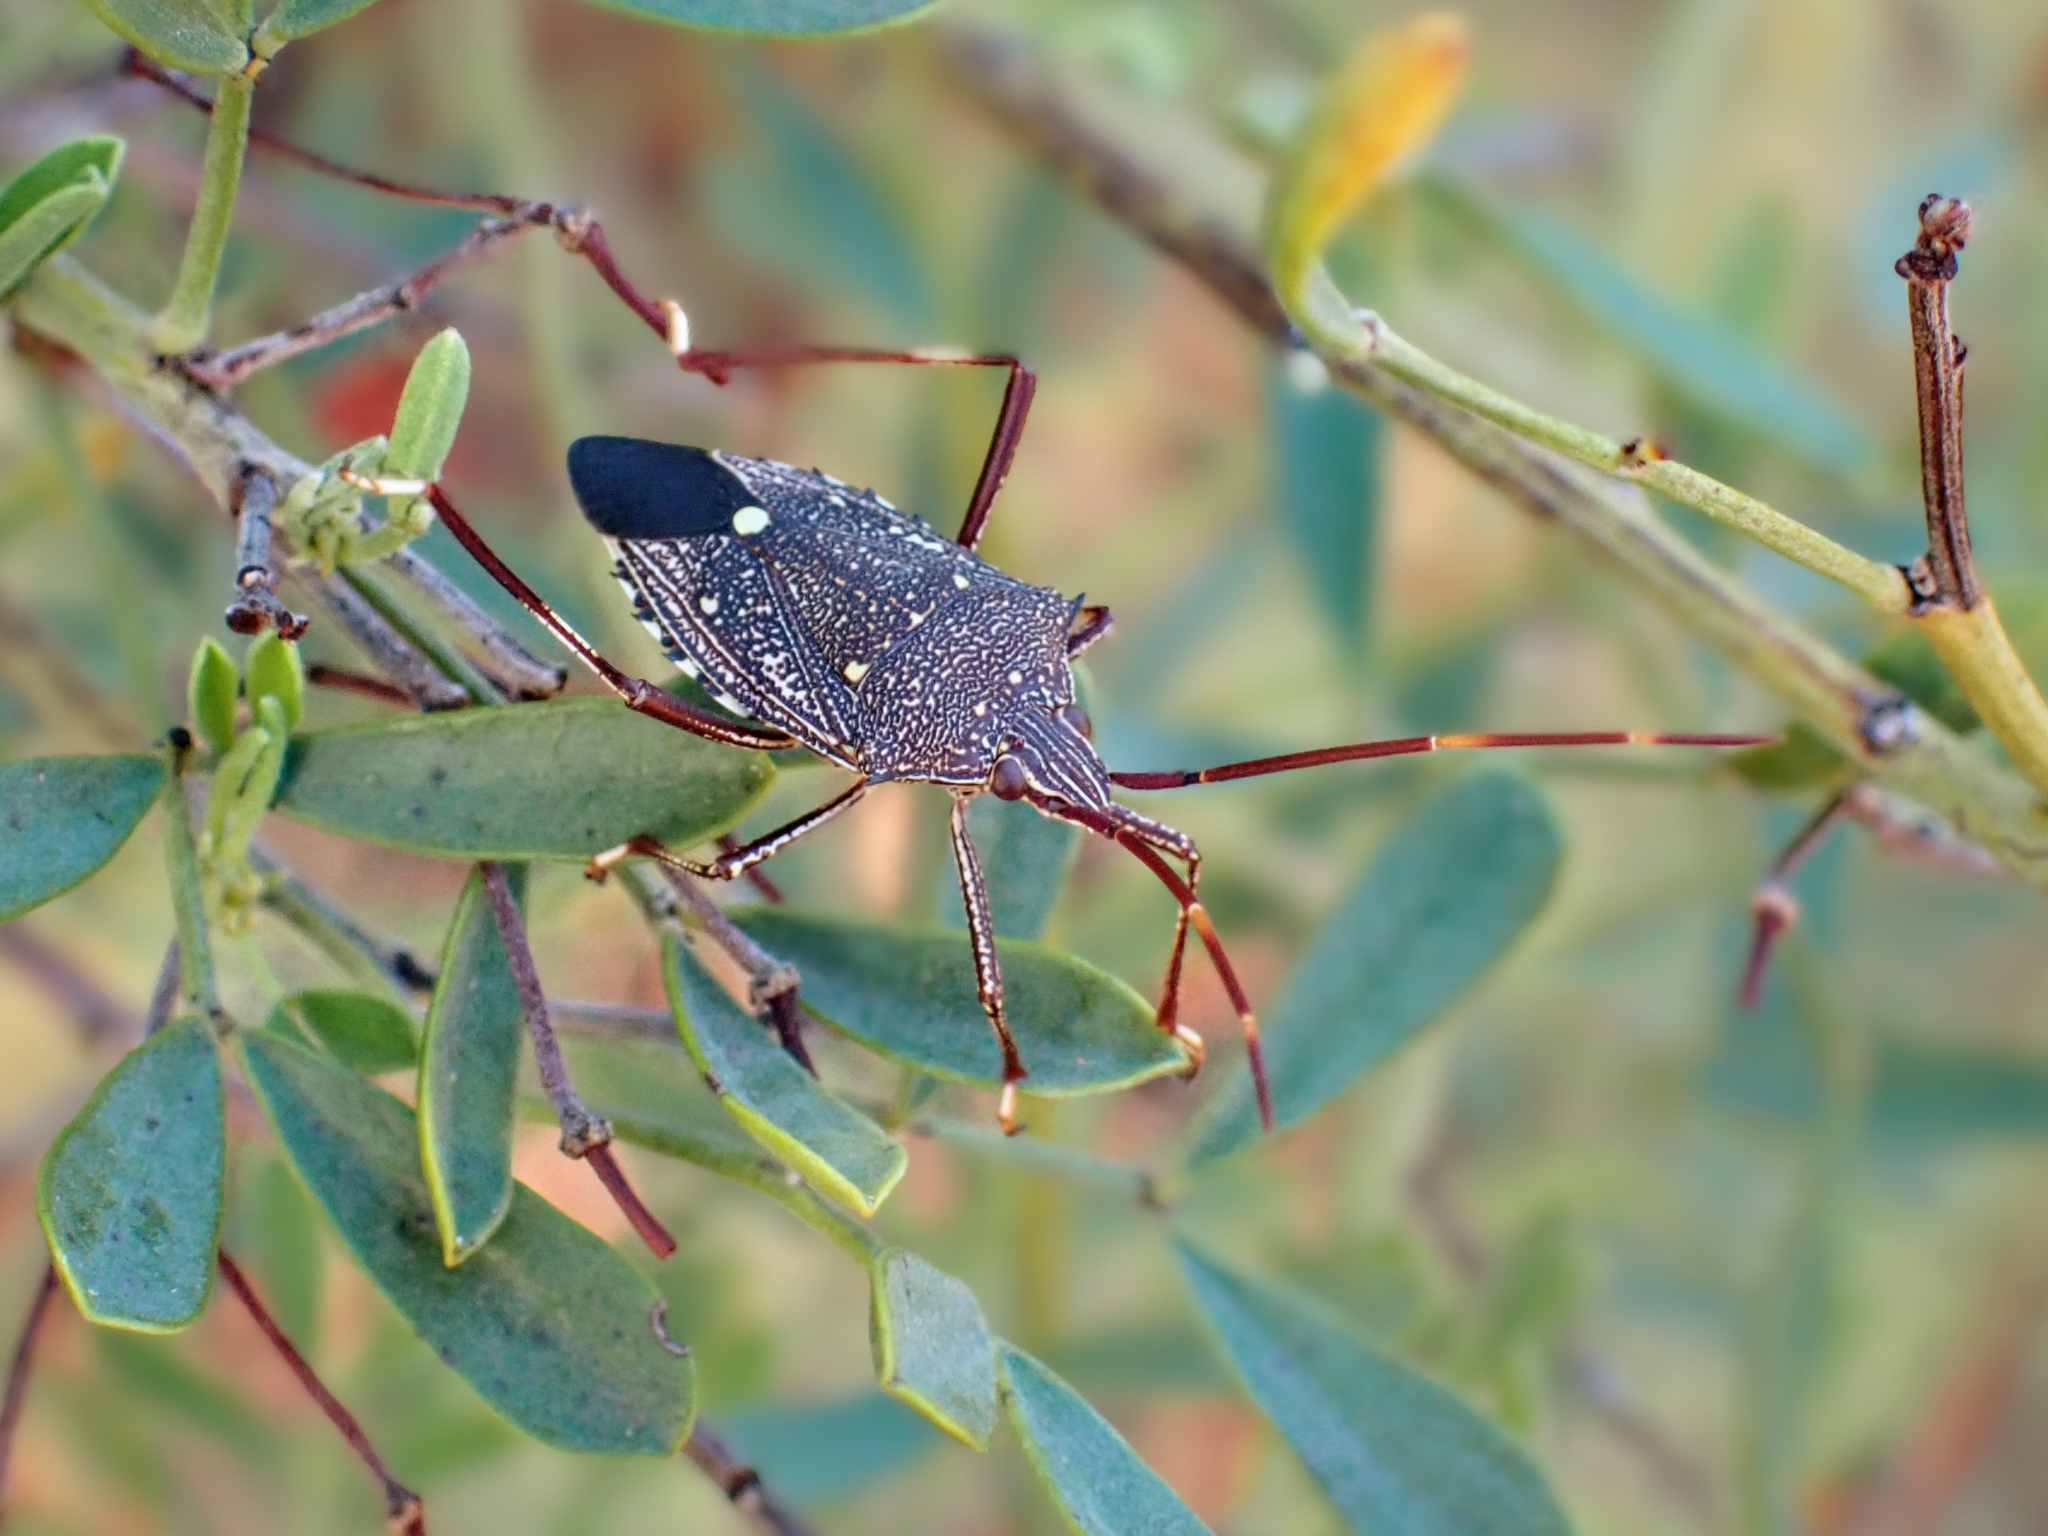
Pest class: stink_bug